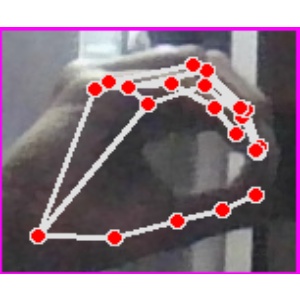
अक्षर: ठ